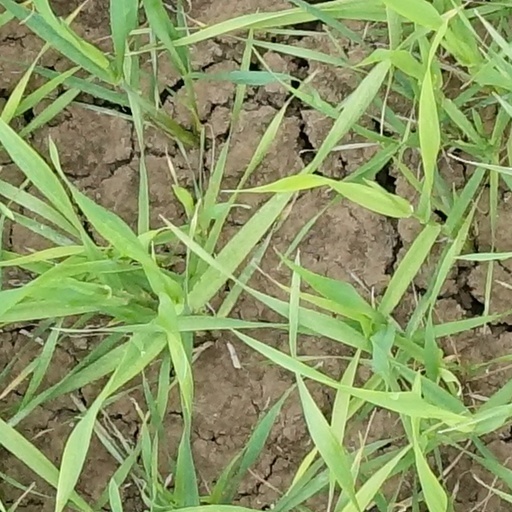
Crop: wheat